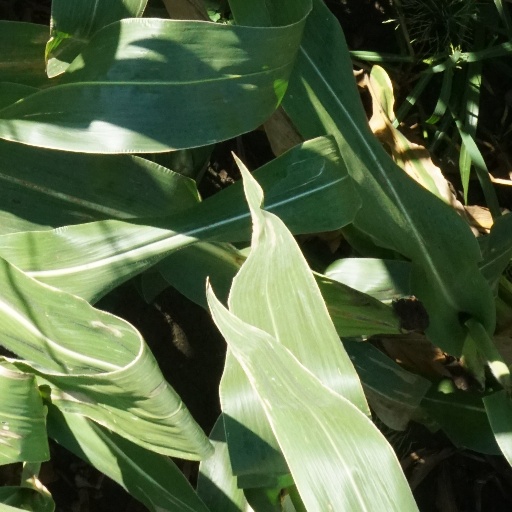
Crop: maize; corn